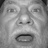
Emotion: surprise